Battle of Okinawa

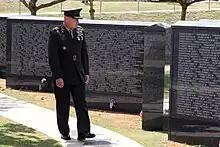
The Cornerstone of Peace Memorial with names of all military and civilians from all countries who died in the Battle of Okinawa

A total of 7,401 Japanese regulars and 3,400 Okinawan conscripts surrendered or were captured during the battle of Okinawa. Additional Japanese and renegade Okinawans were captured or surrendered over the next few months, bringing the total to 16,346. This was the first battle in the Pacific War in which thousands of Japanese soldiers surrendered or were captured. Many of the prisoners were native Okinawans who had been pressed into service shortly before the battle and were less imbued with the Imperial Japanese Army's no-surrender doctrine. When the American forces occupied the island, many Japanese soldiers put on Okinawan clothing to avoid capture, and some Okinawans would come to the Americans' aid by offering to identify these mainland Japanese.